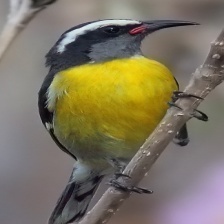
Species: BANANAQUIT
Scientific name: COEREBA FLAVEOLA